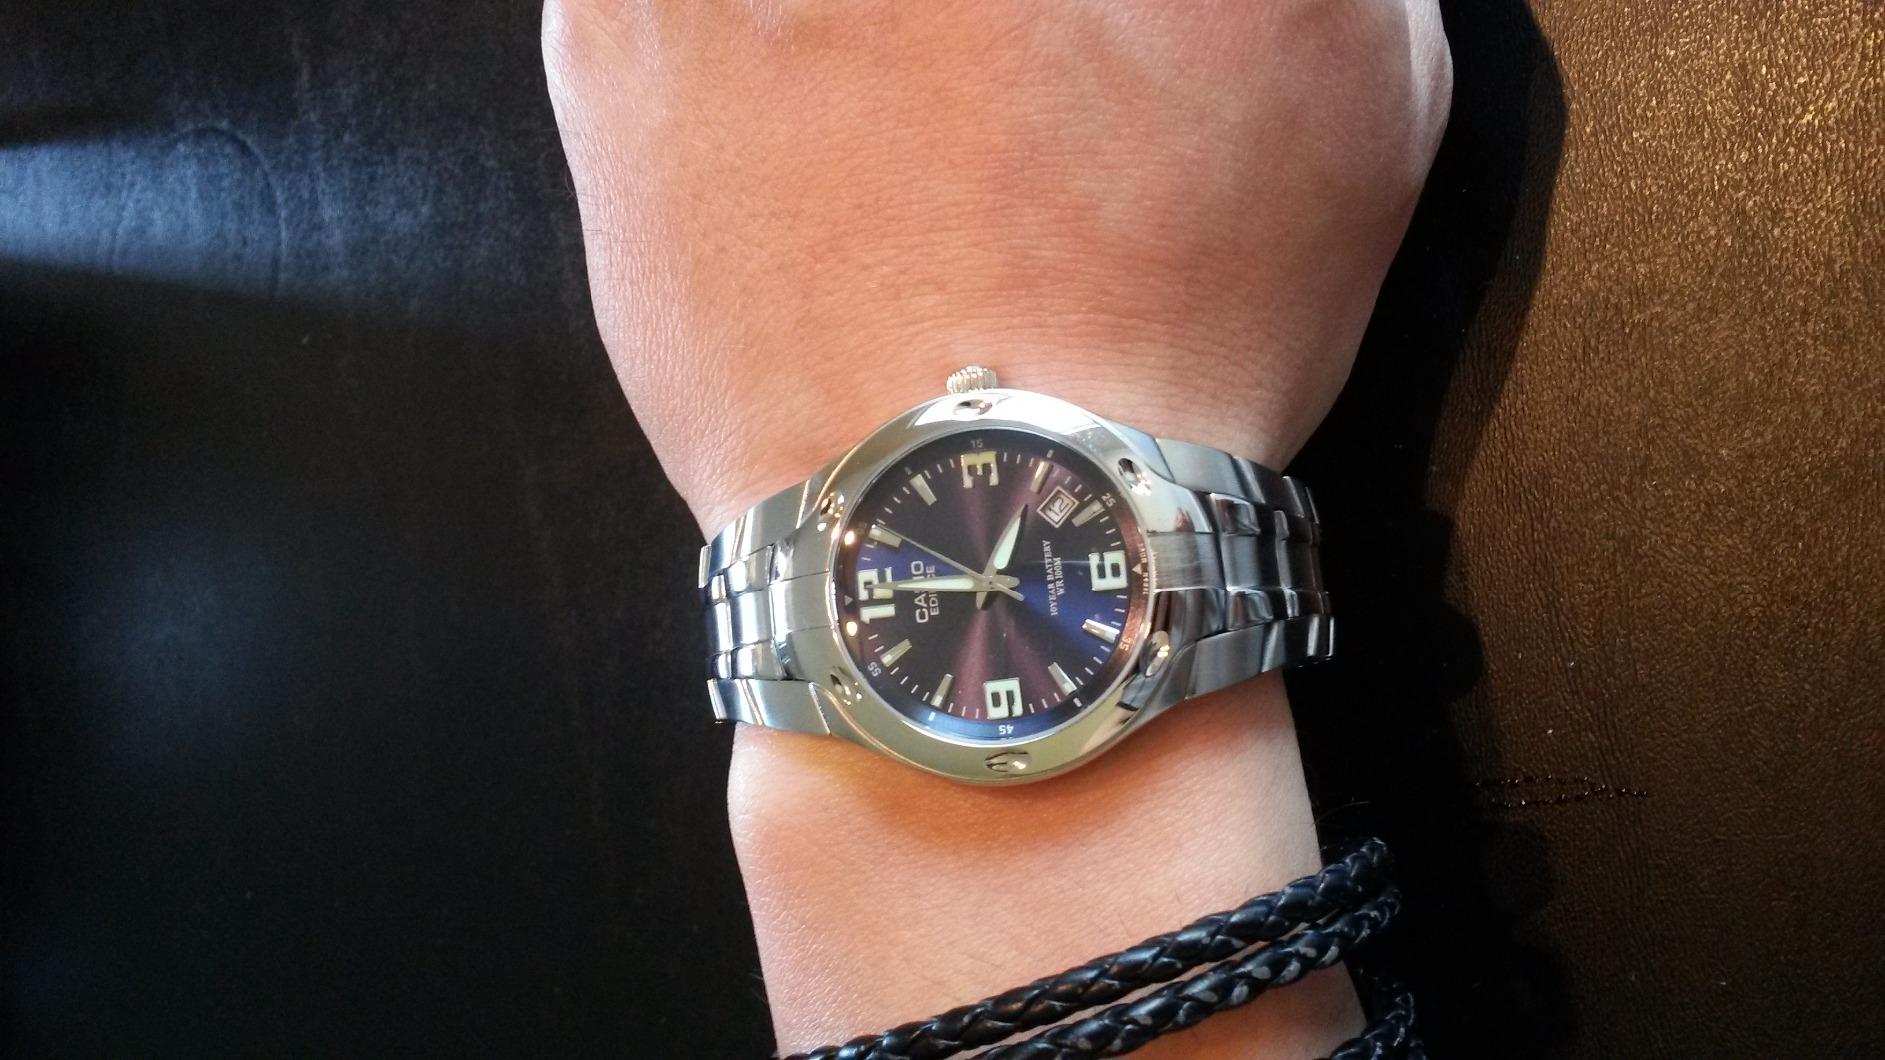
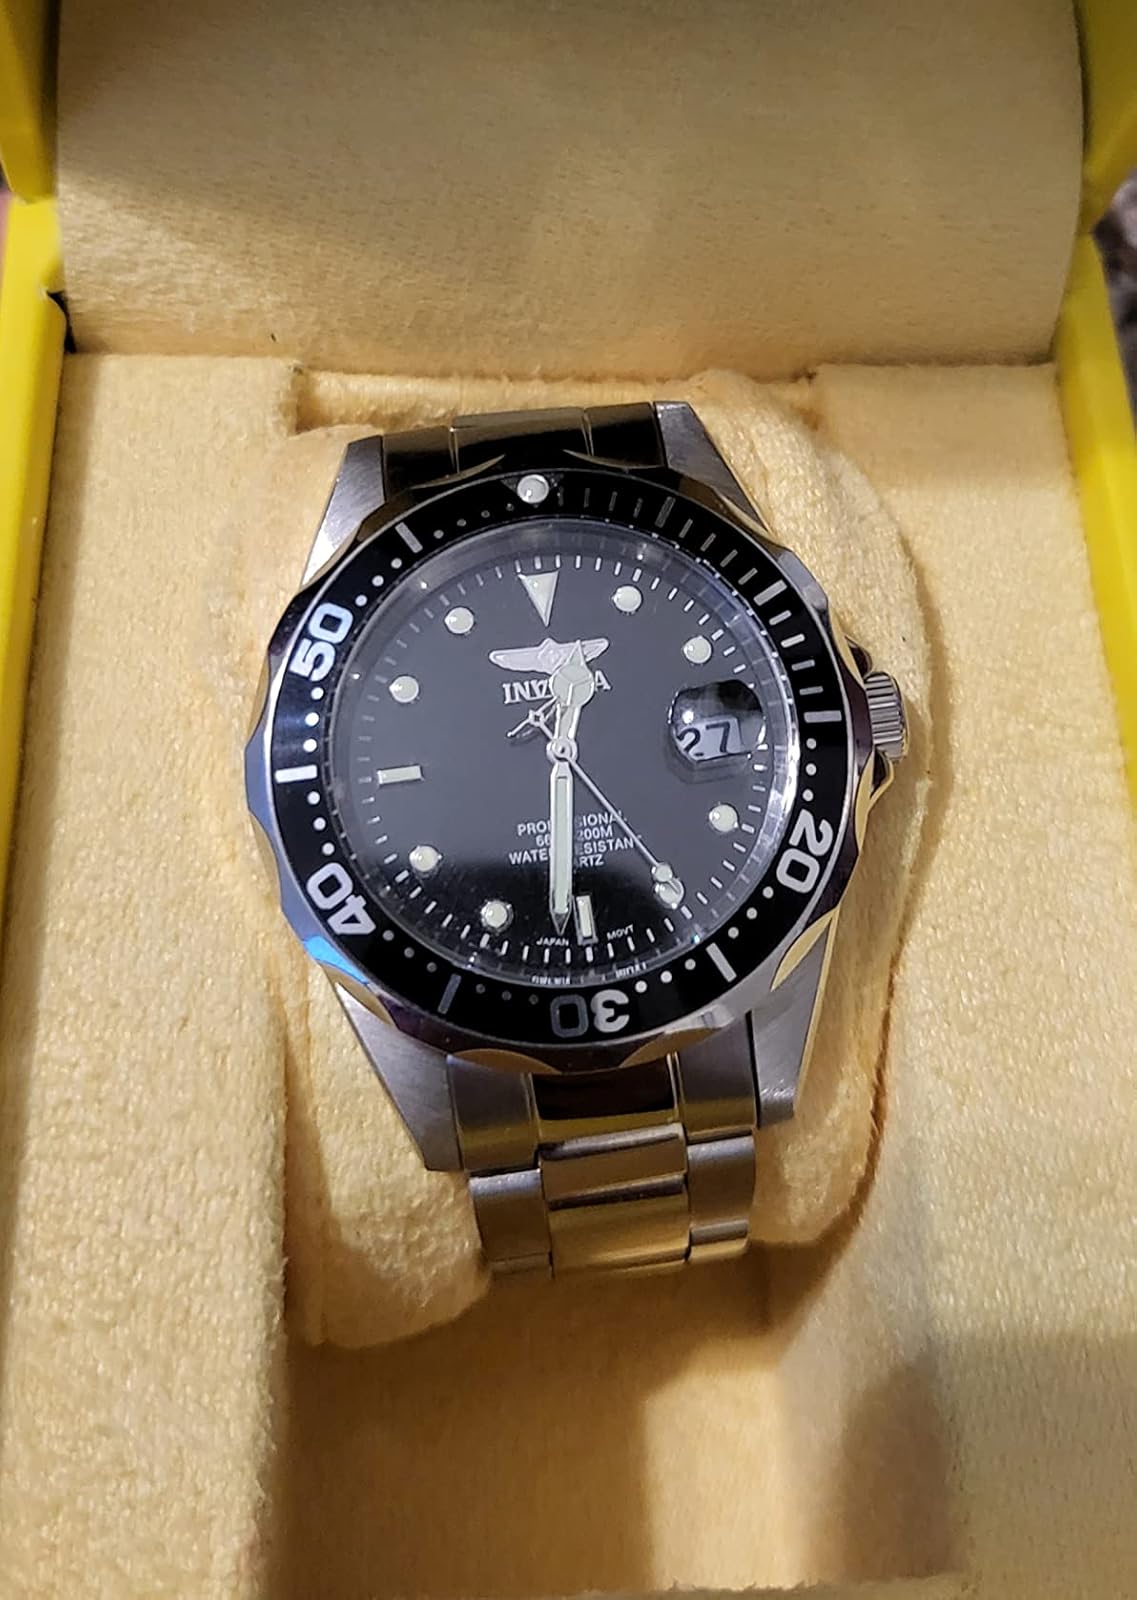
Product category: accessories_watch
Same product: no